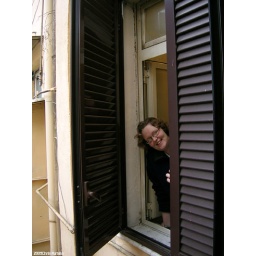
Casey looking out the window of our bathroom in Rome.